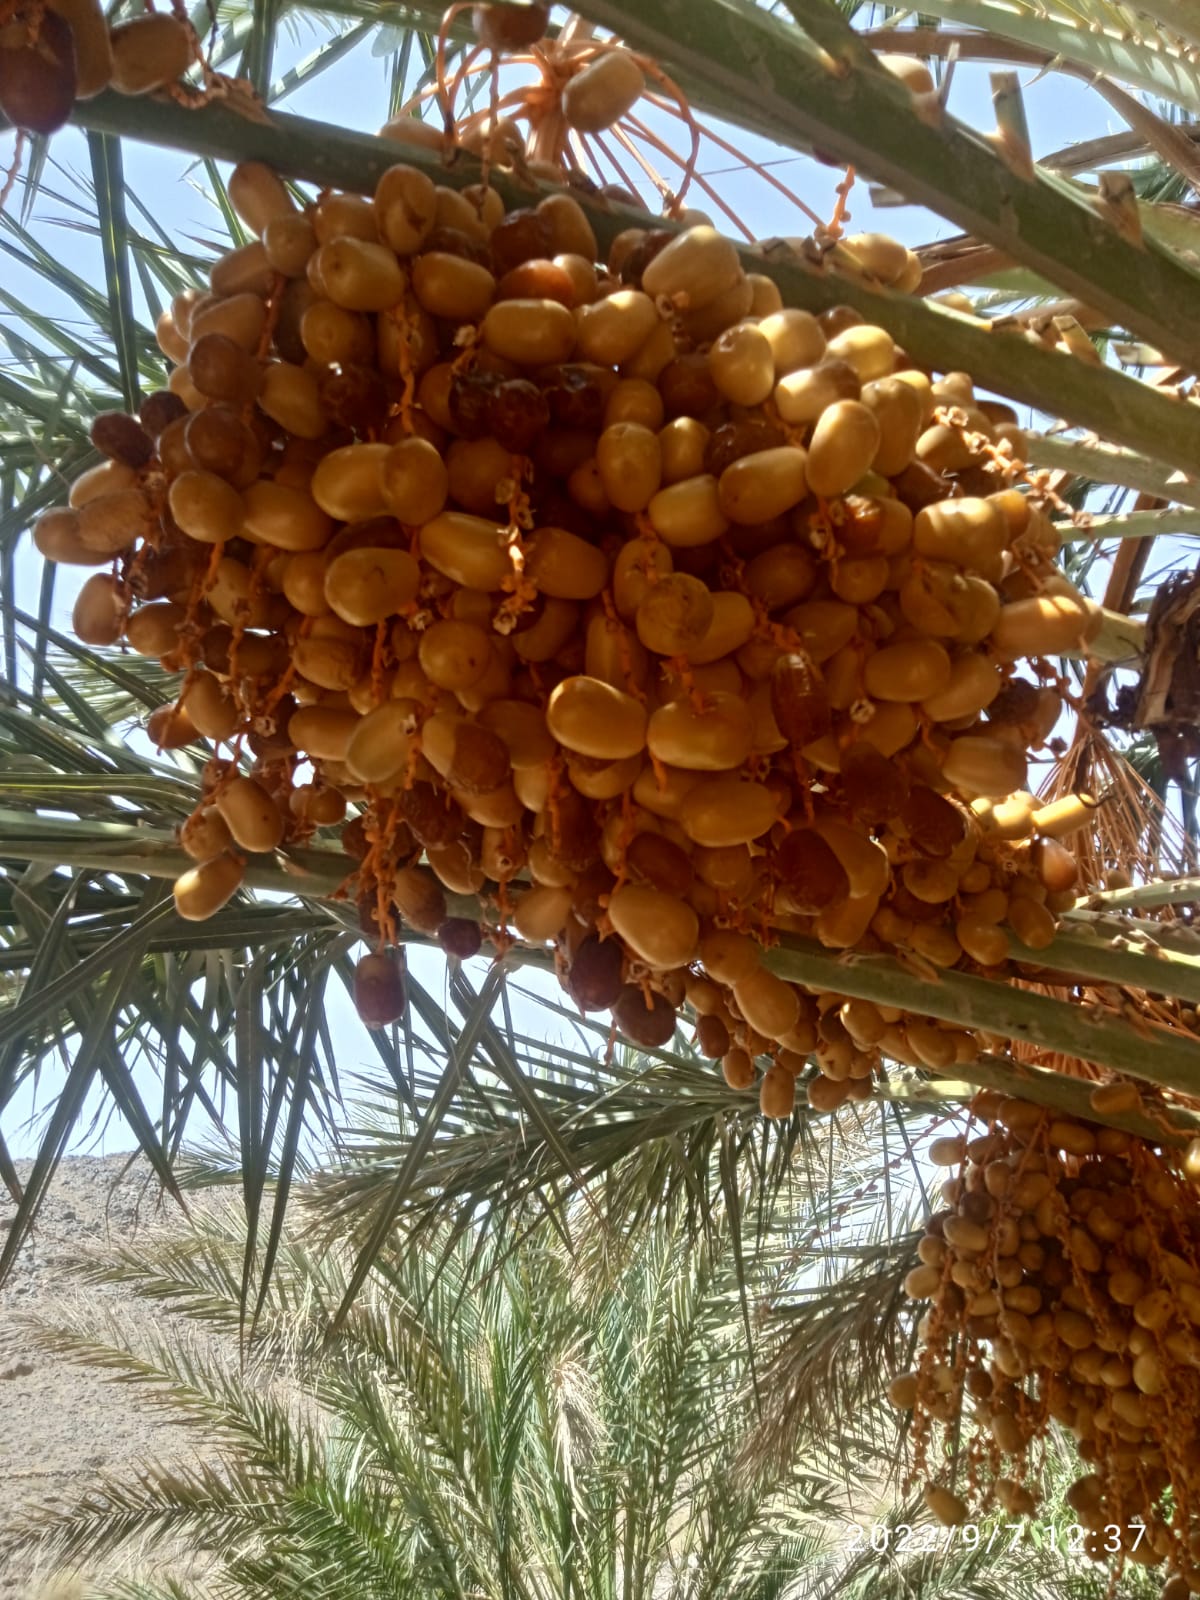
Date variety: Boufagous